Green Mosque, Bursa

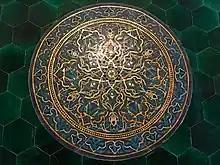
A roundel in the hallway connecting the vestibule to the prayer hall of the mosque

The recessed mahfils that flank the opening into the prayer hall are covered in similar dark green hexagonal wainscot tiles with gold decoration, with a large, intricate arabesque on each ceiling.